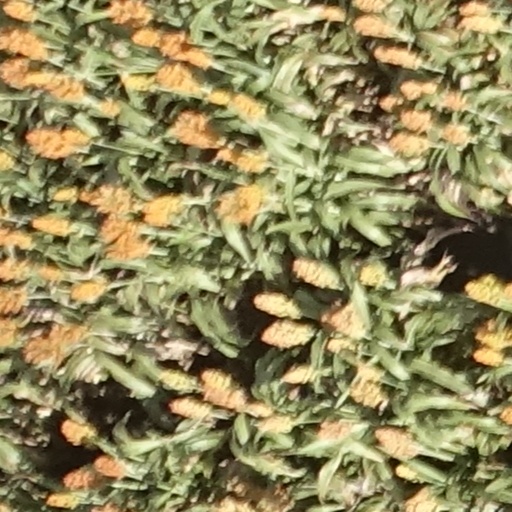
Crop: sorghum